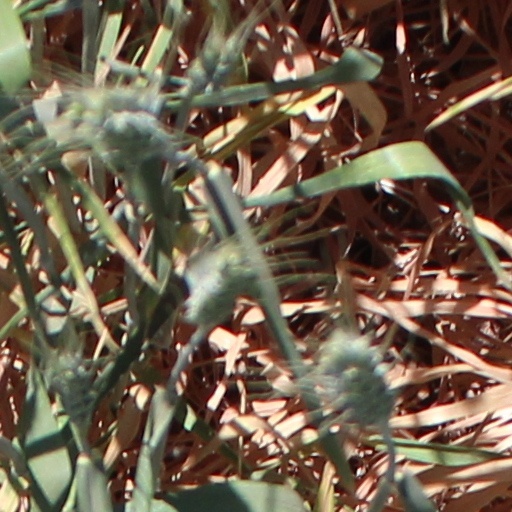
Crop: wheat